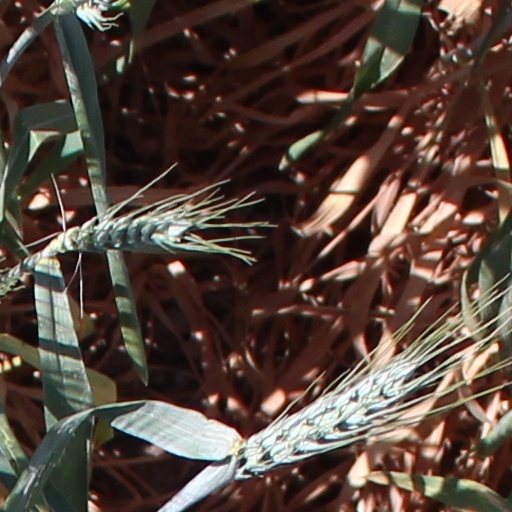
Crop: wheat